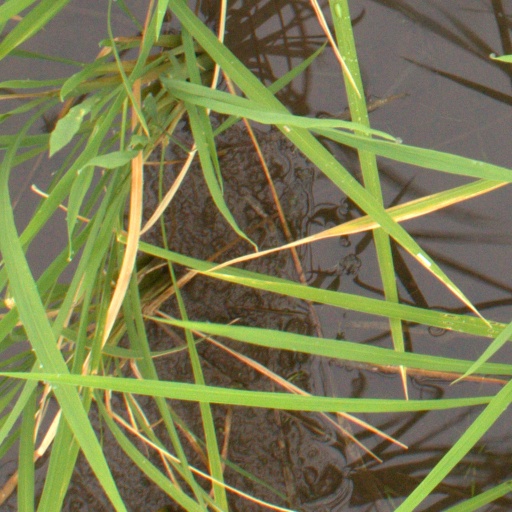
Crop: rice